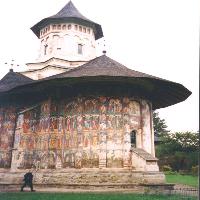
Weather: cloudy or overcast